Bay to Breakers

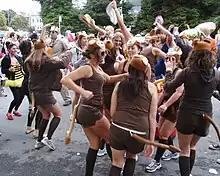
Participants enjoy a musical performance at Bay to Breakers in 2010.

The route is typically dotted with various local bands performing. At the end of the race is a Finish Line Festival, a gathering where participants and spectators can enjoy musical performances by various musical acts.